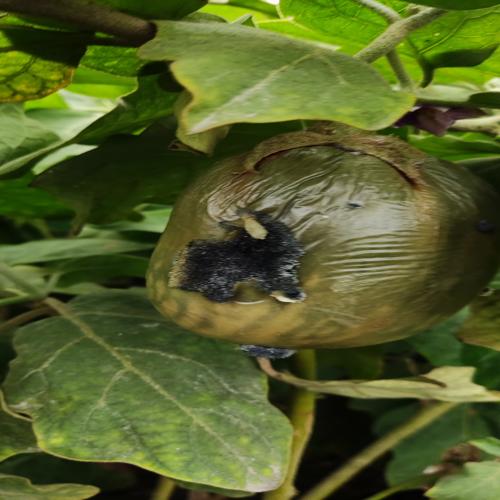
Label: Wet Rot